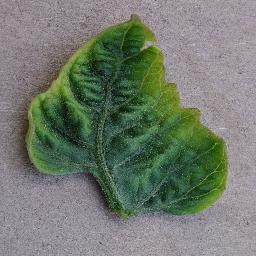
Label: Tomato___Tomato_Yellow_Leaf_Curl_Virus